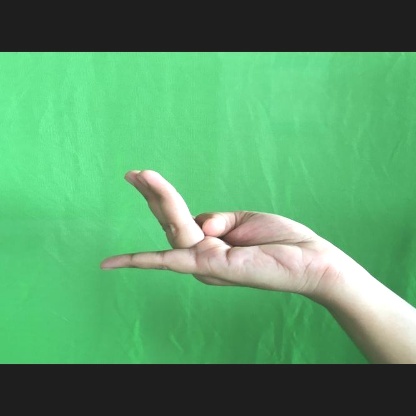
Mudra: Chaturam